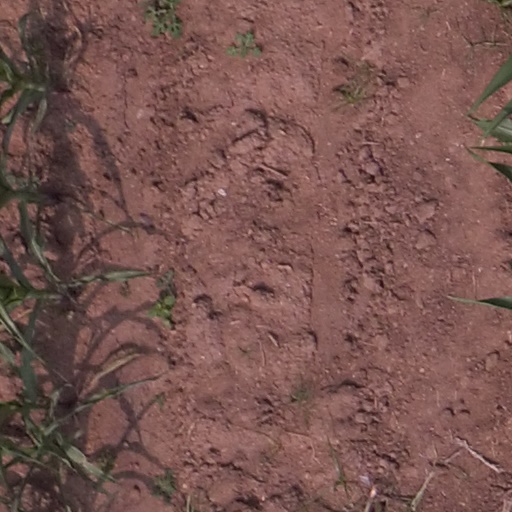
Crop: maize; corn